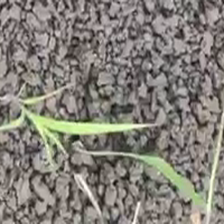
Weed species: Digitaria_SP_(Digitaria Sanguinalis )